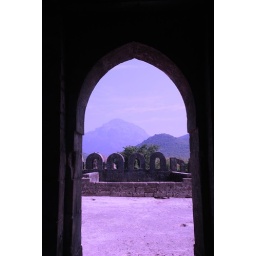
Girnar mountain seen through an arched door in the Jumma Masjid at Junagadh Fort